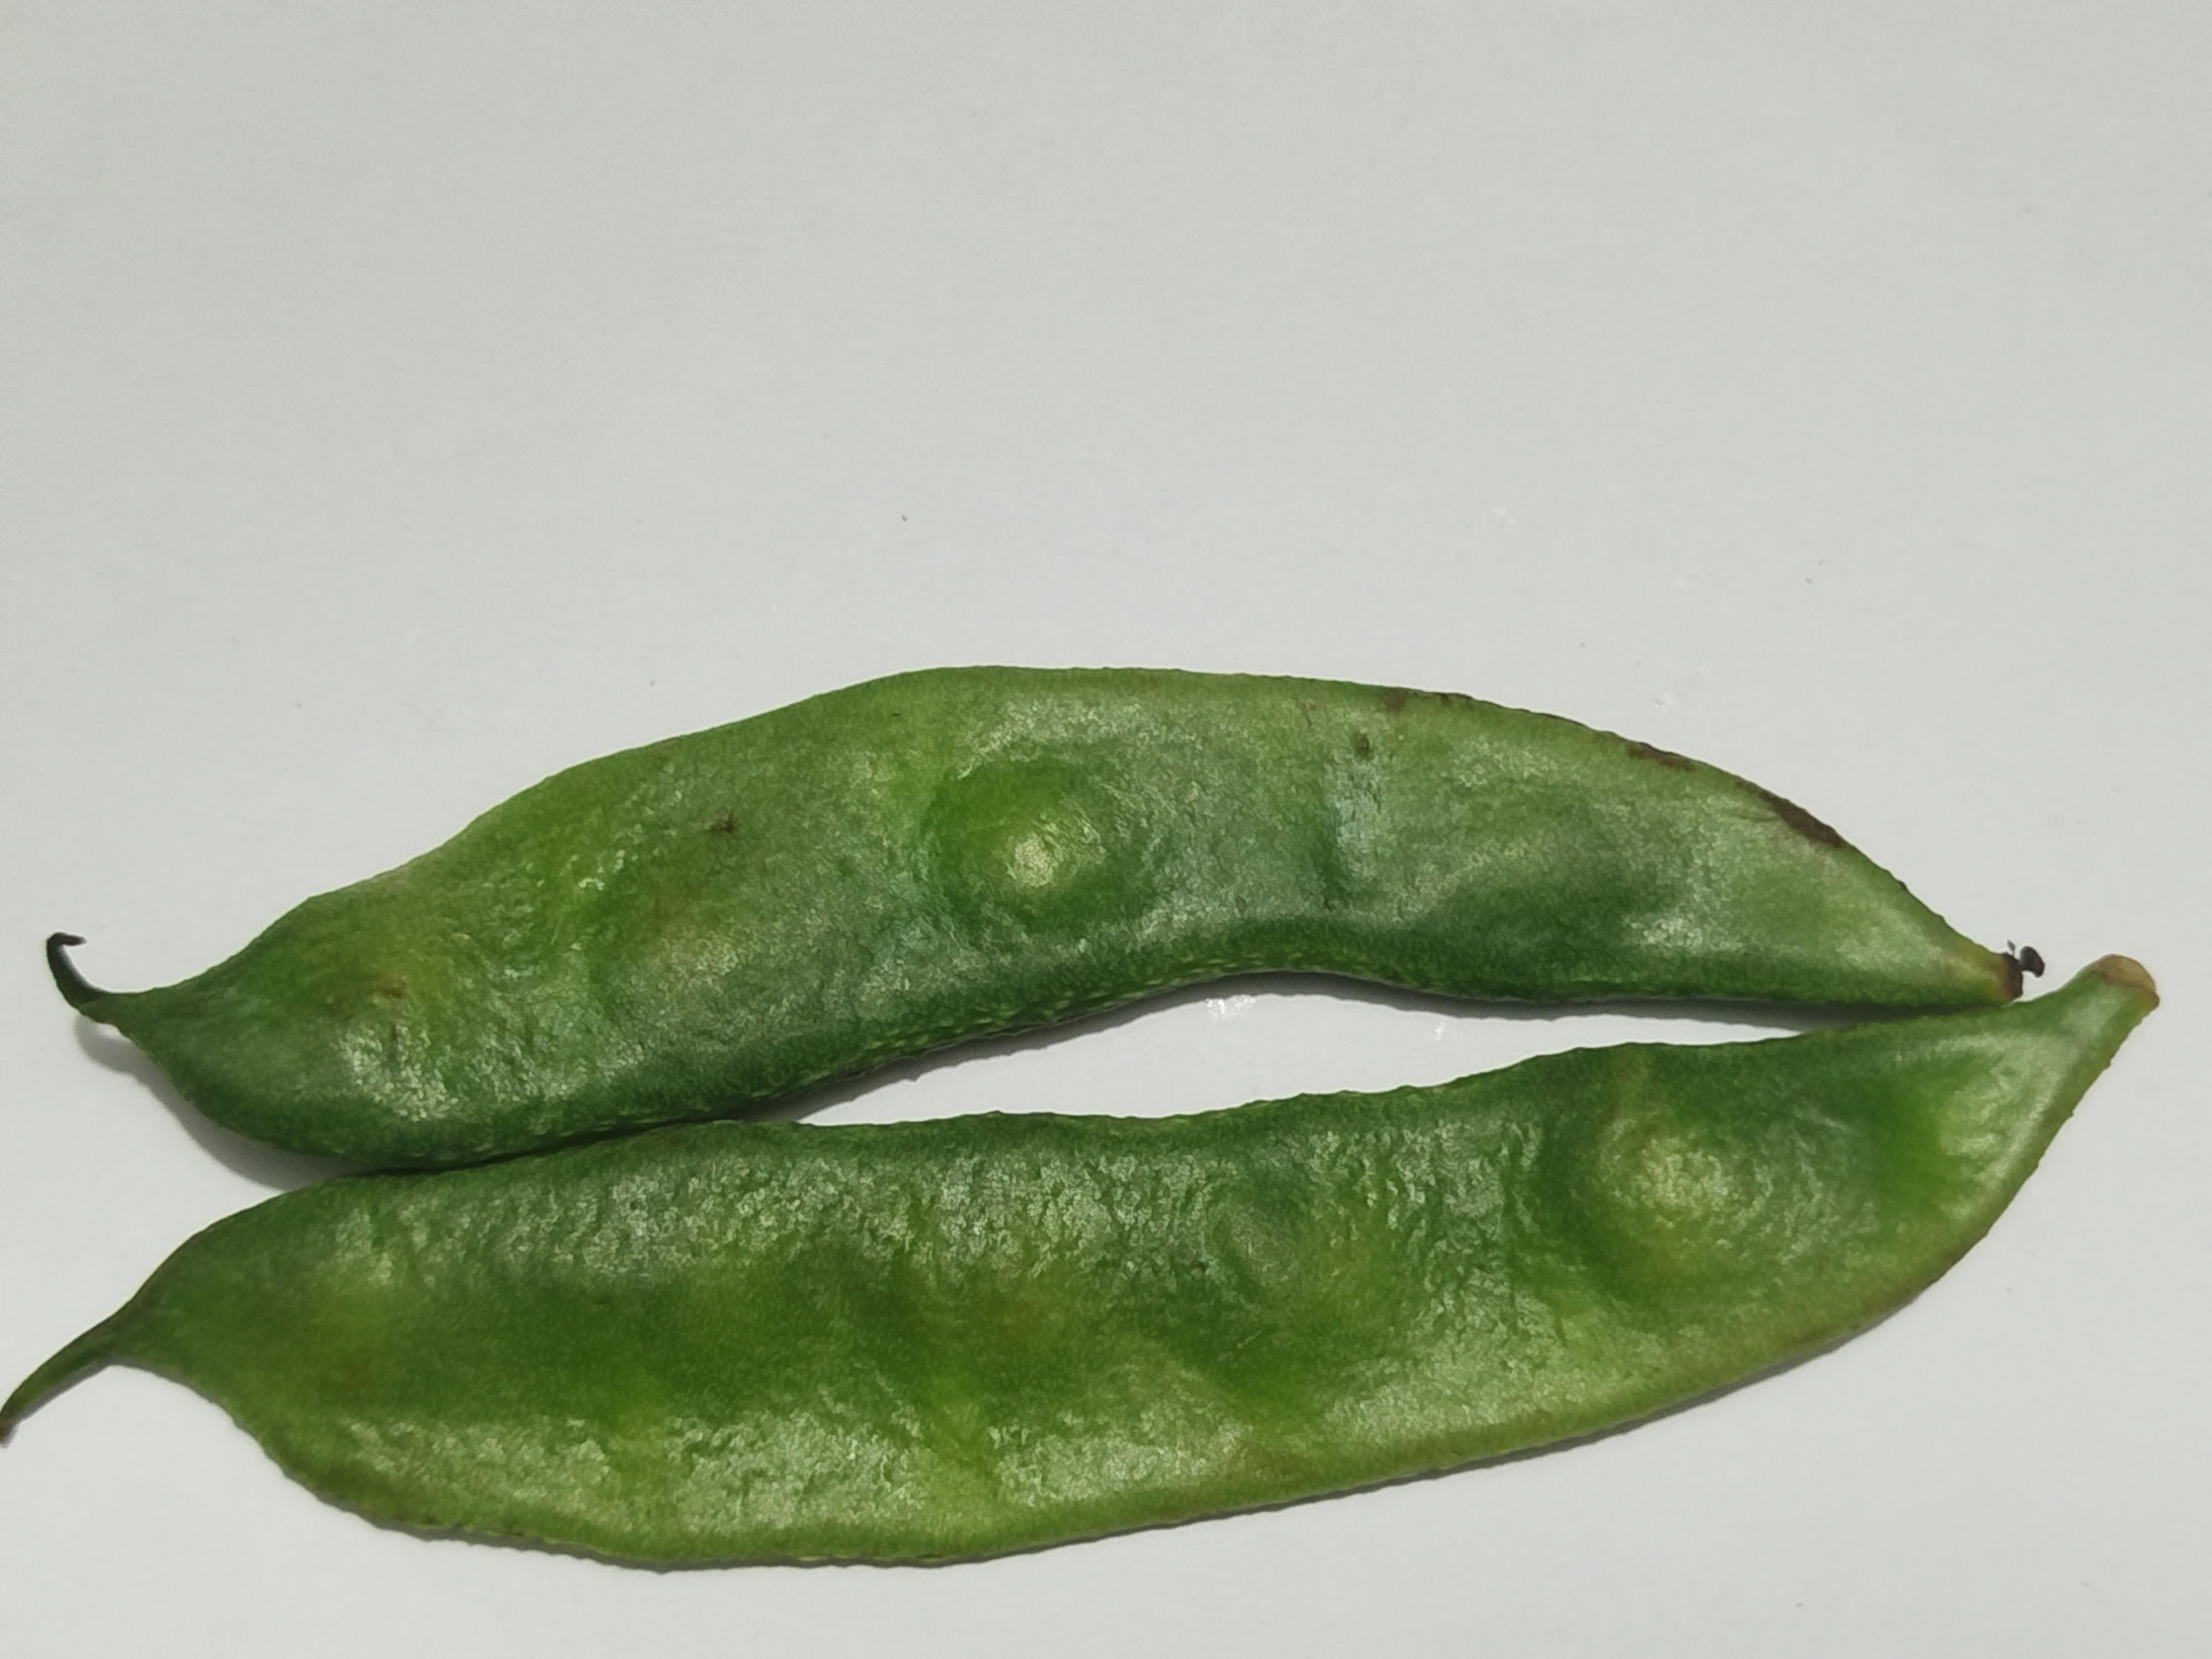
Label: Bean